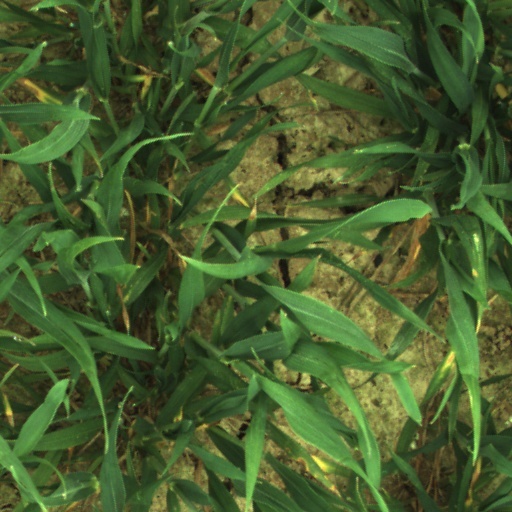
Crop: wheat